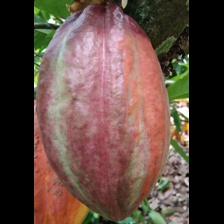
Label: sana